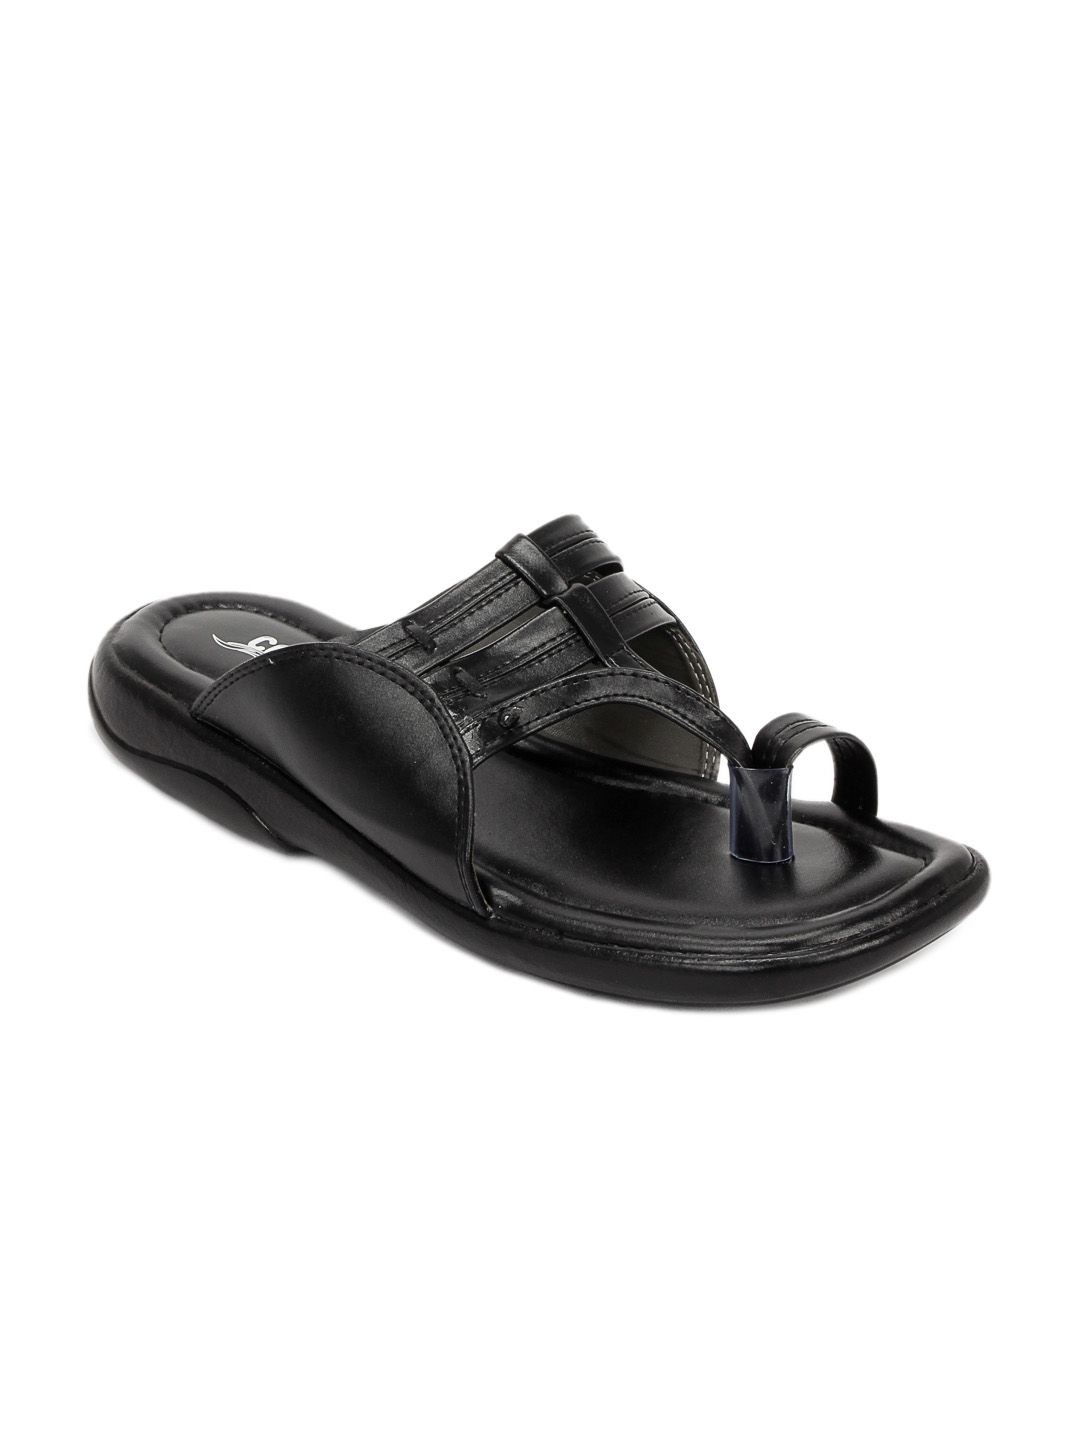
Coolers Men Black Sandals
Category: Footwear / Sandal / Sandals
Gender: Men
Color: Black
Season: Summer 2012
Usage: Casual